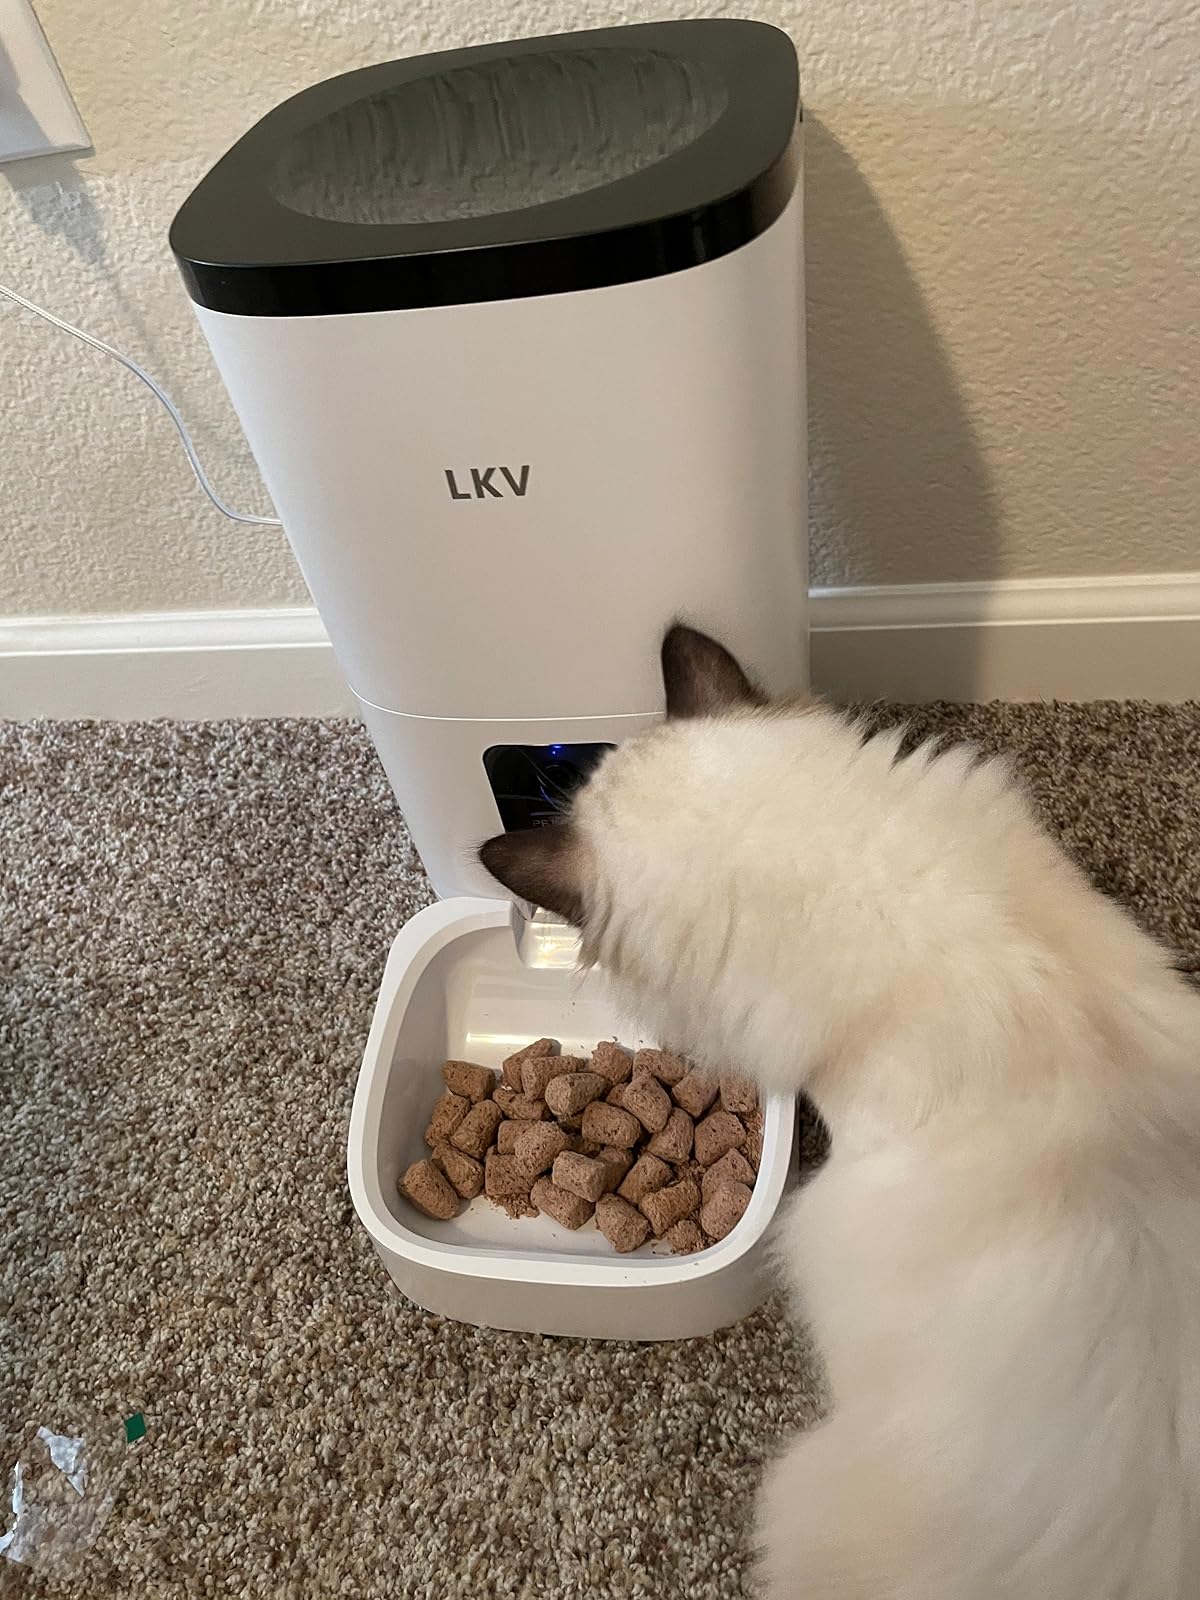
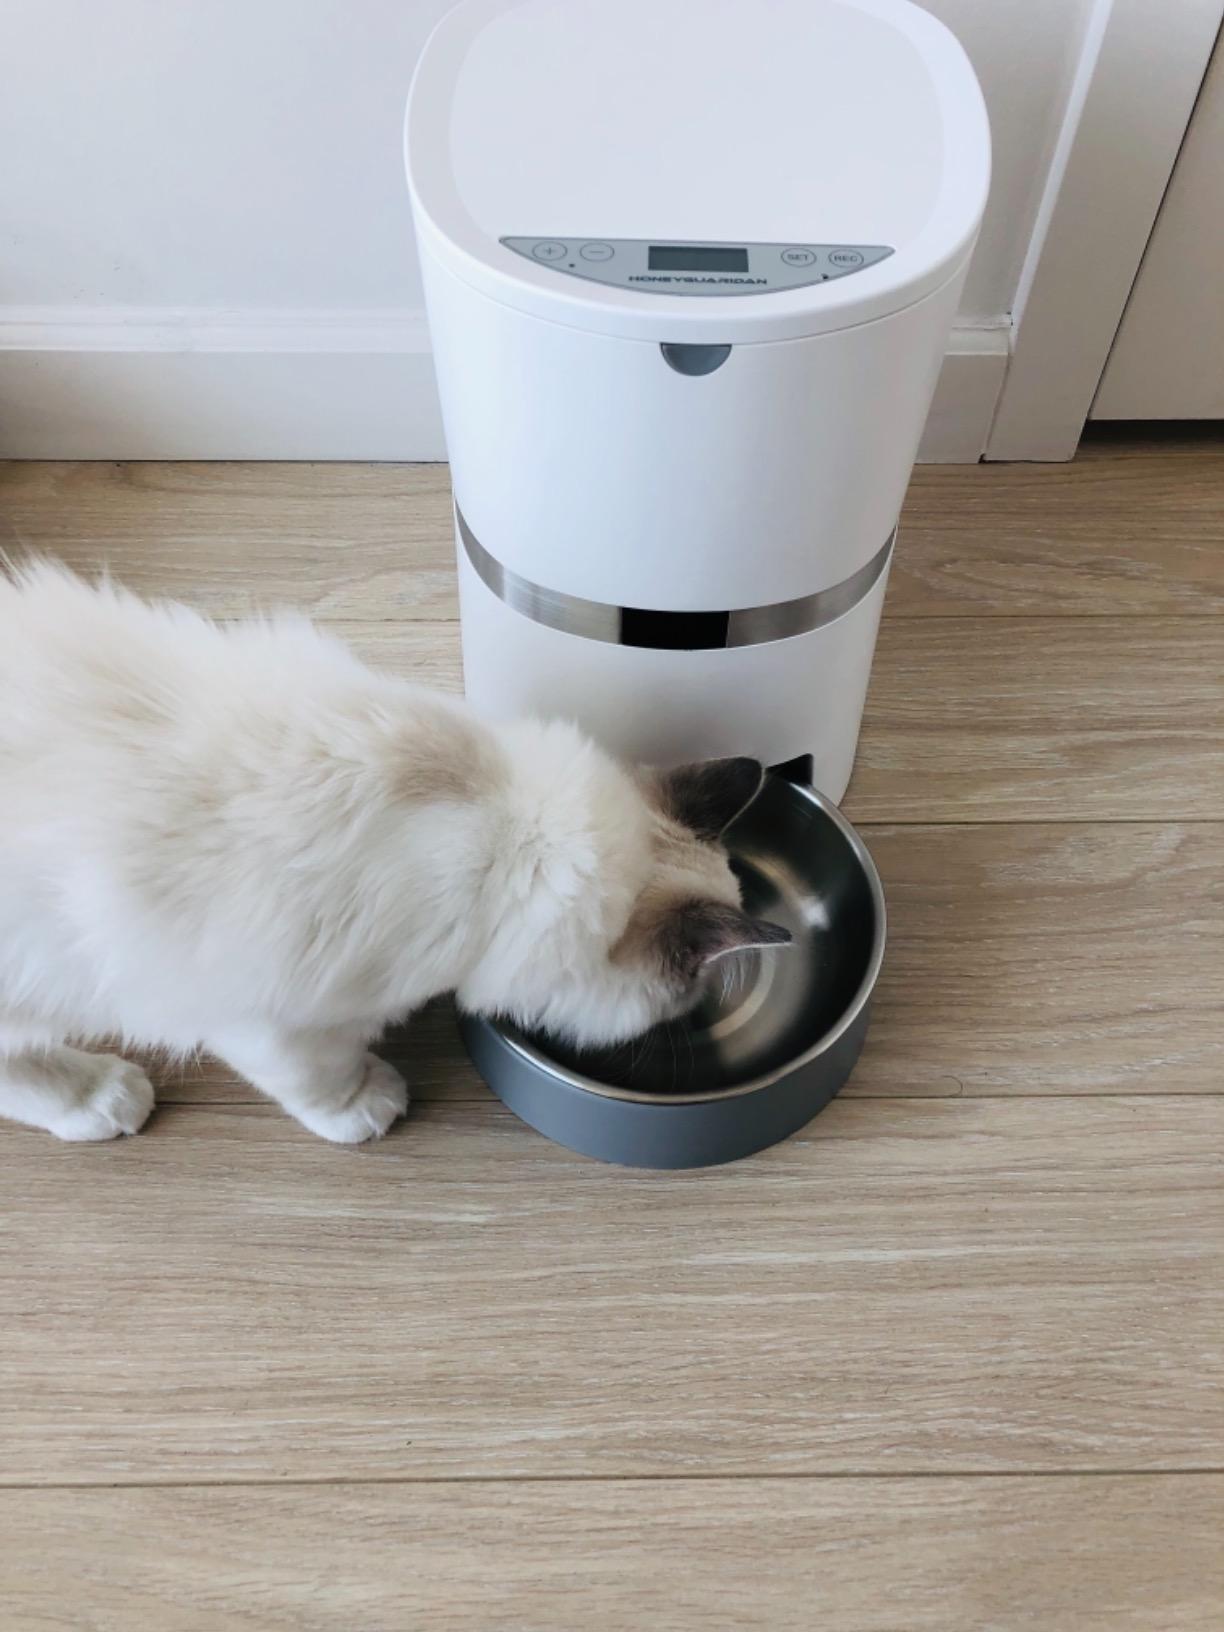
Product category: items_feeder
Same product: no